USS Tautog (SSN-639)

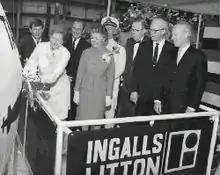
"Tautog" commissioning

The contract to build "Tautog" was awarded to Ingalls Shipbuilding in Pascagoula, Mississippi, on 30 November 1961 and her keel was laid down there on 27 January 1964. She was commissioned on 15 March 1967, sponsored by Pauline Lafon Gore, wife of United States Senator Albert Gore, Sr. (1907–1998) of Tennessee. Under sunny skies, a crowd of thousands watched as Mrs. Gore took a hearty swing with a bottle of champagne and intoned the memorial words, "In the name of the United States of America, I christen thee "Tautog"." "Tautog" was commissioned 17 August 1968 under the command of Commander Buele G. Balderston.